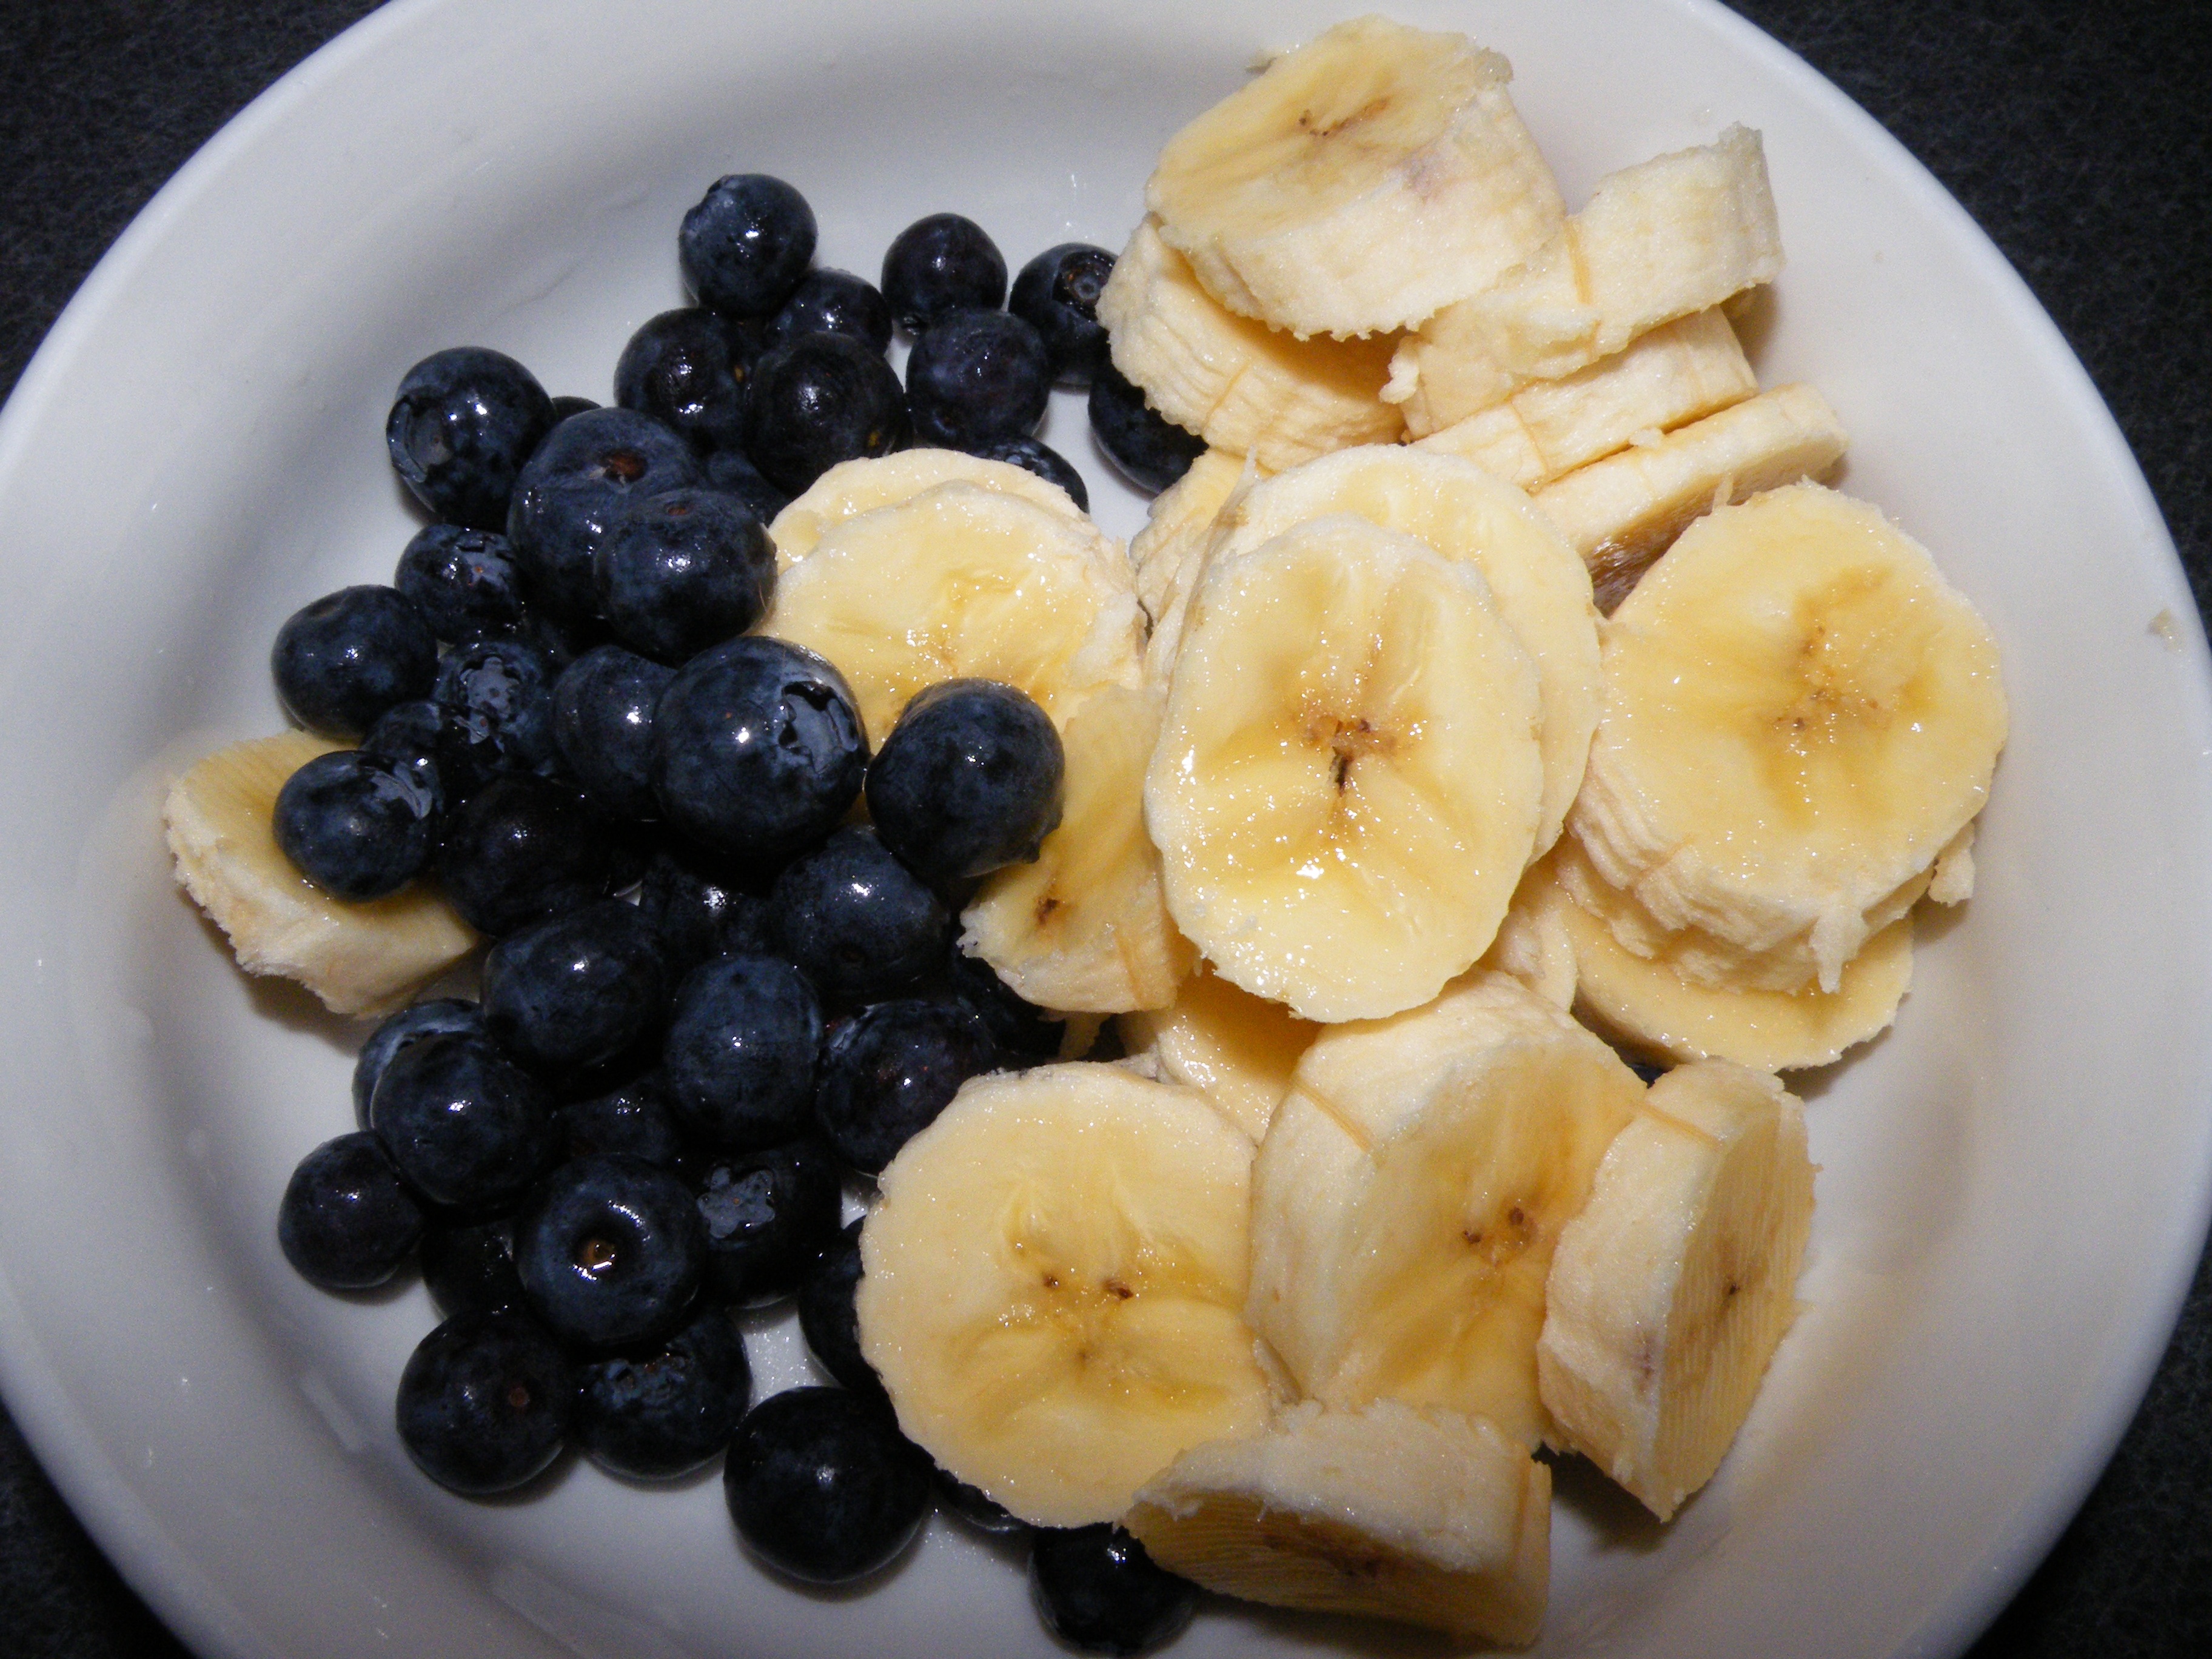
plant, fruit, sweet, ripe, dish, meal, food, produce, blueberry, banana, breakfast, juicy, healthy, snack, dessert, delicious, fresh fruit, eating, nutrition, blueberries, vegetarian, raw, diet, flowering plant, land plant, banana family